Compostela Group of Universities

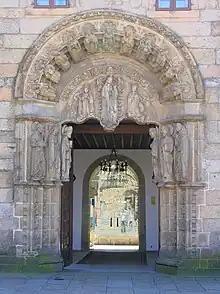

In 1993, the University of Santiago de Compostela began initiating contact with other institutions in higher education situated along the Way of St. James, to establish a university network for collaboration and to help helped to preserve the cultural and historical heritage that emerged along the ancient pilgrim route.